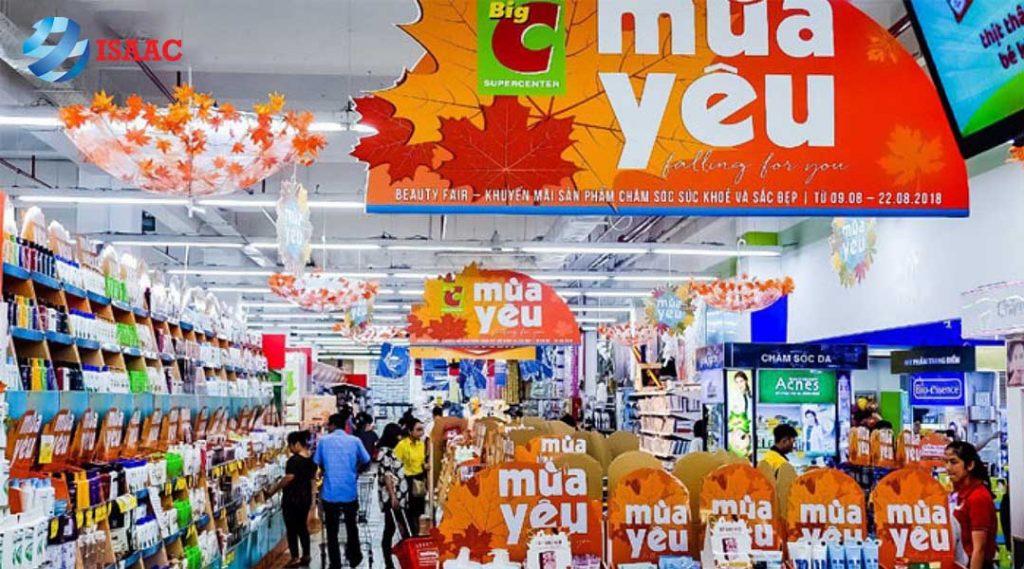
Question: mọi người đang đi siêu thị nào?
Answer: mọi người đang đi siêu thị big c